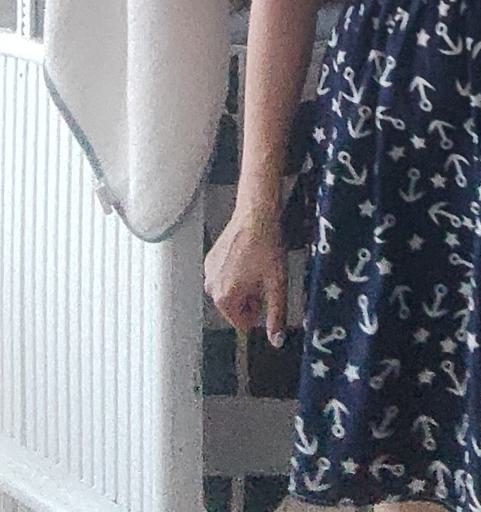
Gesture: no_gesture